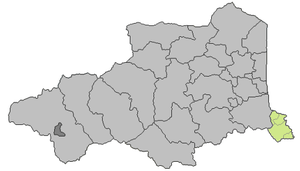
Canton de Port-Vendres dans les Pyrénées-Orientales.
Cerbère est une commune française, située dans le département des Pyrénées-Orientales en région Occitanie. Elle dispose de la station balnéaire la plus au sud de la France continentale à l'Ansa de Terrimbo au sud du cap de Peyrefite.
Port-Vendres [pɔʁvɑ̃ːdʁ] ou Portvendres est une commune française, située dans le département des Pyrénées-Orientales en région Occitanie. Culturellement, elle fait partie de la Catalogne du Nord. Ses habitants sont appelés les Port-Vendrais.
La Baillaury, ou ruisseau de Baillaury, est un fleuve côtier du département des Pyrénées-Orientales, en région Occitanie, qui prend sa source dans le massif des Albères. Après avoir traversé la commune de Banyuls-sur-Mer dans le Roussillon, il se jette dans la mer Méditerranée.